John Keegan Casey

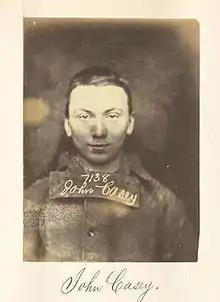
picture of John Keegan

John Keegan "Leo" Casey (1846 – 17 March 1870), known as "the Poet of the Fenians", was an Irish poet, orator and republican who was famous as the writer of the song "The Rising of the Moon" and as one of the central figures in the Fenian Rising of 1867. He was imprisoned by the English and died on St. Patrick's Day in 1870.